Register (art)

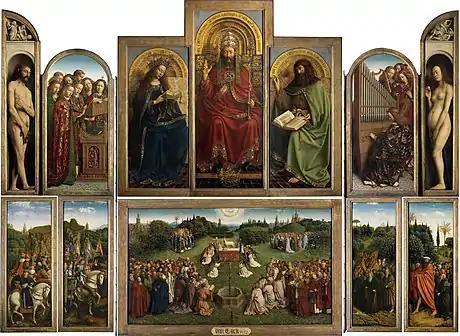
The Ghent Altarpiece, an early 15th century polyptych panel painting

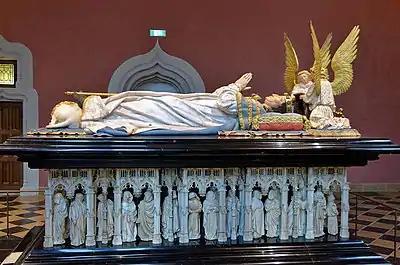
Tomb of Philip the Bold, built between 1384 and 1410

In art and archaeology, sculpture and painting, a register is a horizontal level in a work that consists of several levels arranged one above the other, especially where the levels are clearly separated by lines. Modern comic books typically use similar conventions. It is thus comparable to a row, or a line in modern texts. In the study of ancient writing, such as cuneiform and Egyptian hieroglyphs, "register" may be used of vertical compartments like columns containing writing that are arranged side by side and separated by lines, especially in cylinder seals, which often mix text and images. Normally, when dealing with images it only refers to row compartments stacked vertically.